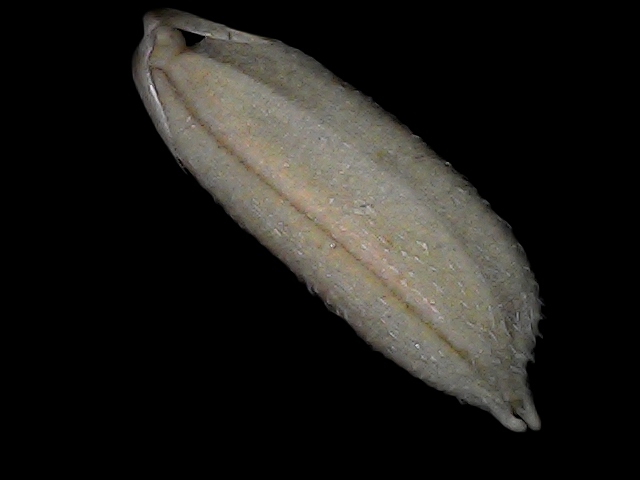
Rice variety: Bd79